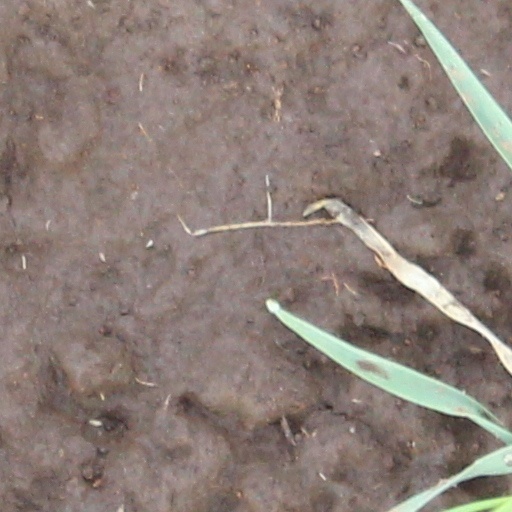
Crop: wheat